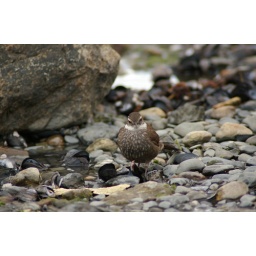
Wish the chilean bird book wasnt on my bookshelf in England! February 08, National Park Torres del Paine.